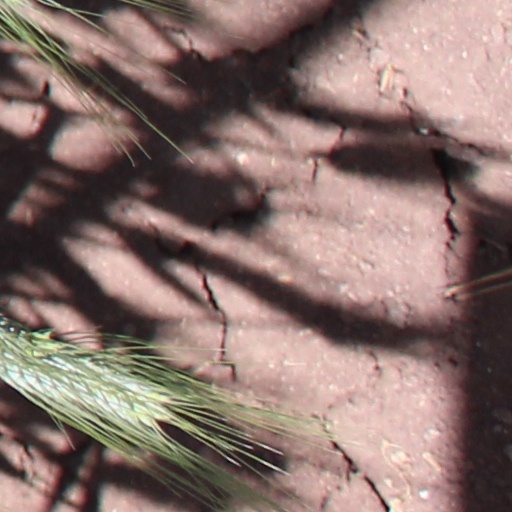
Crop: wheat